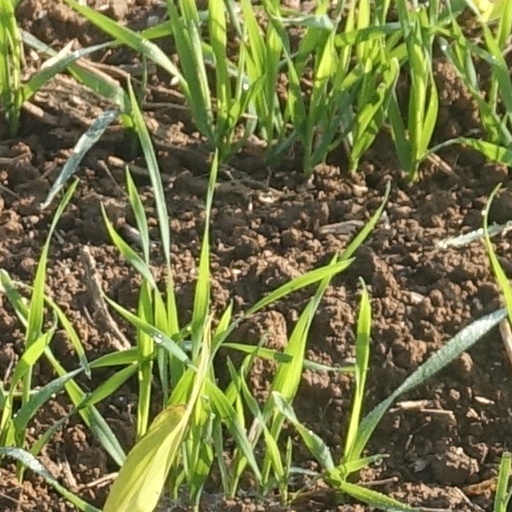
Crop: wheat